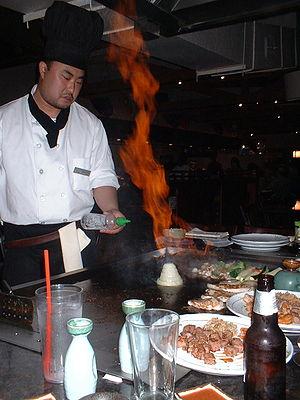
Le teppanyaki est un mot japonais désignant un type de cuisson japonaise où l'on utilise une plaque chauffante pour cuire les aliments. En Occident, le mot désigne généralement un style de cuisine fusion originaire du Japon dont la création est attribuée à la chaîne de restaurants japonaise Misono en septembre 1945 à Kobe, mêlant l'utilisation du traditionnel teppan japonais et des ingrédients occidentaux, qui a été popularisé sous forme de « dîner spectacle » par la chaîne américaine Benihana en 1964.
Le Japon possède une forte tradition culinaire et de nombreux rites associés à la consommation de nourriture. Cuisine asiatique, la cuisine japonaise repose sur le riz, le soja et les produits de la mer ; elle a été fortement influencée par les cuisines chinoise et coréenne, ainsi que par les cuisines occidentales, dont certains plats ont été adaptés aux goûts locaux.